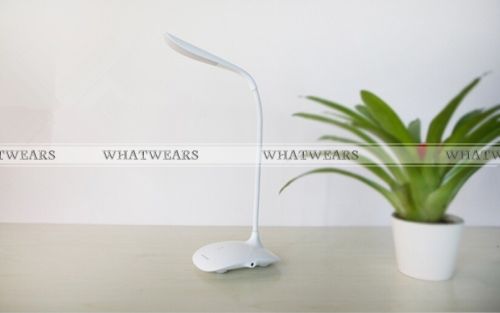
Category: lamp